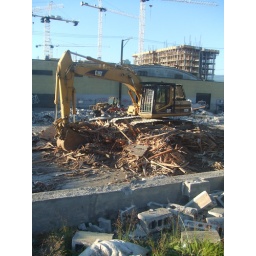
The beast stands victorious over the broken building